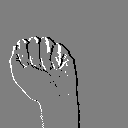
ASL letter: a